Zombie Cafe

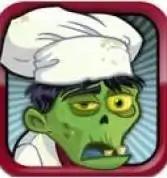

Zombie Cafe was a freemium mobile simulation video game created by American Capcom subsidiary Beeline Interactive, Inc. It was released on January 26, 2011 for Android and iOS. In the game, players managed a café by cooking dishes and serving customers with the help of zombies. Players could turn customers into zombies, who then became employees. Players gained experience by cooking and serving dishes. There were a variety of menu items, each differing in price, number of servings, and preparation time. As the restaurant built up savings, the player could purchase new recipes and furnishings, and could infect more customers. The player could also purchase pets and expand their restaurant. Along with growing the business, players could send their zombies to raid enemy cafés to obtain new recipes.